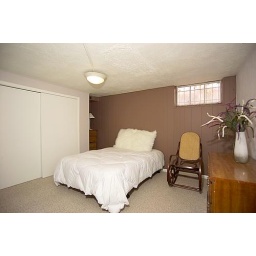
Not to be used as bedroom by tenant due to lack of egress window